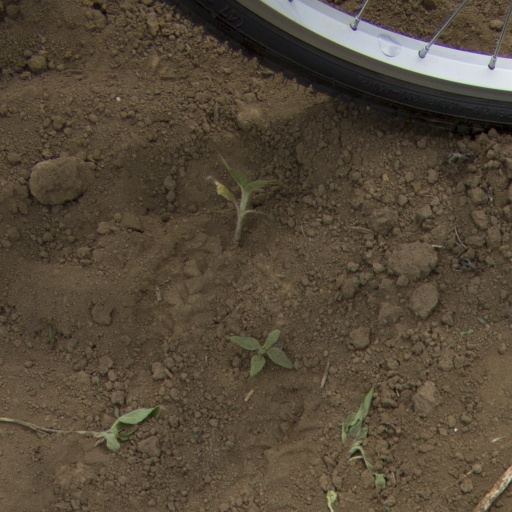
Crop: Jerusalem artichoke